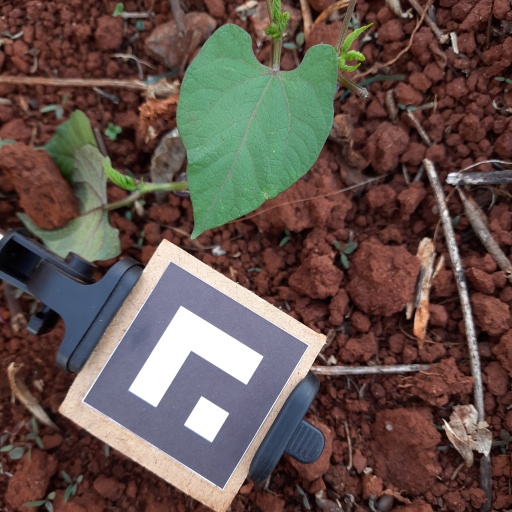
Observations: wavy surface, no eating holes, under shade